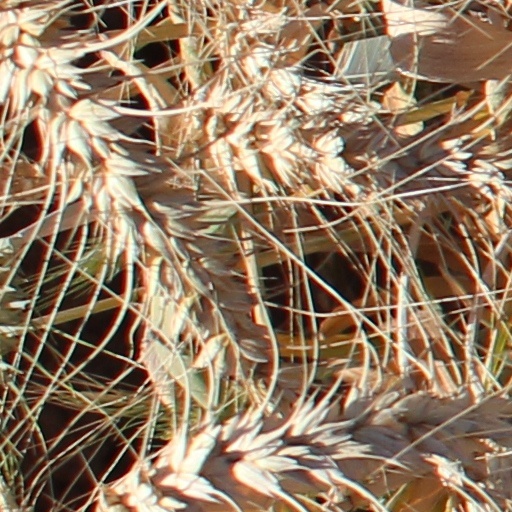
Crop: wheat